François Claude Amour, marquis de Bouillé

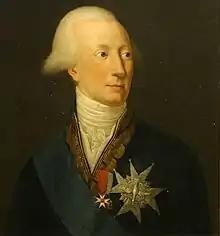

François Claude Amour, marquis de Bouillé (19 November 1739 – 14 November 1800) was a French general and colonial administrator. After distinguishing himself in the Seven Years' War, he was appointed governor of Guadeloupe in 1768. A well-loved administrator, he authored the popular song "Les adieux d'une créole". His most well-known military exploits took place in the West Indies during the American War of Independence, where he was involved in the French capture of a number of British possessions. Following that war he returned to France, where he held military commands in the country's northeast at the time of the French Revolution. A committed Royalist, he was a leading conspirator involved in the royal family's failed flight in 1791, whose failure forced Bouillé into exile. He continued to be active in consultative roles to members of the First Coalition, which opposed the forces of Revolutionary France in the early years of the French Revolutionary War. He died in exile in London, and is mentioned as a hated Royalist in the French national anthem, "La Marseillaise".